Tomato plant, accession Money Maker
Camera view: horizontal (90 deg, fisheye); turntable rotation: 210 degrees
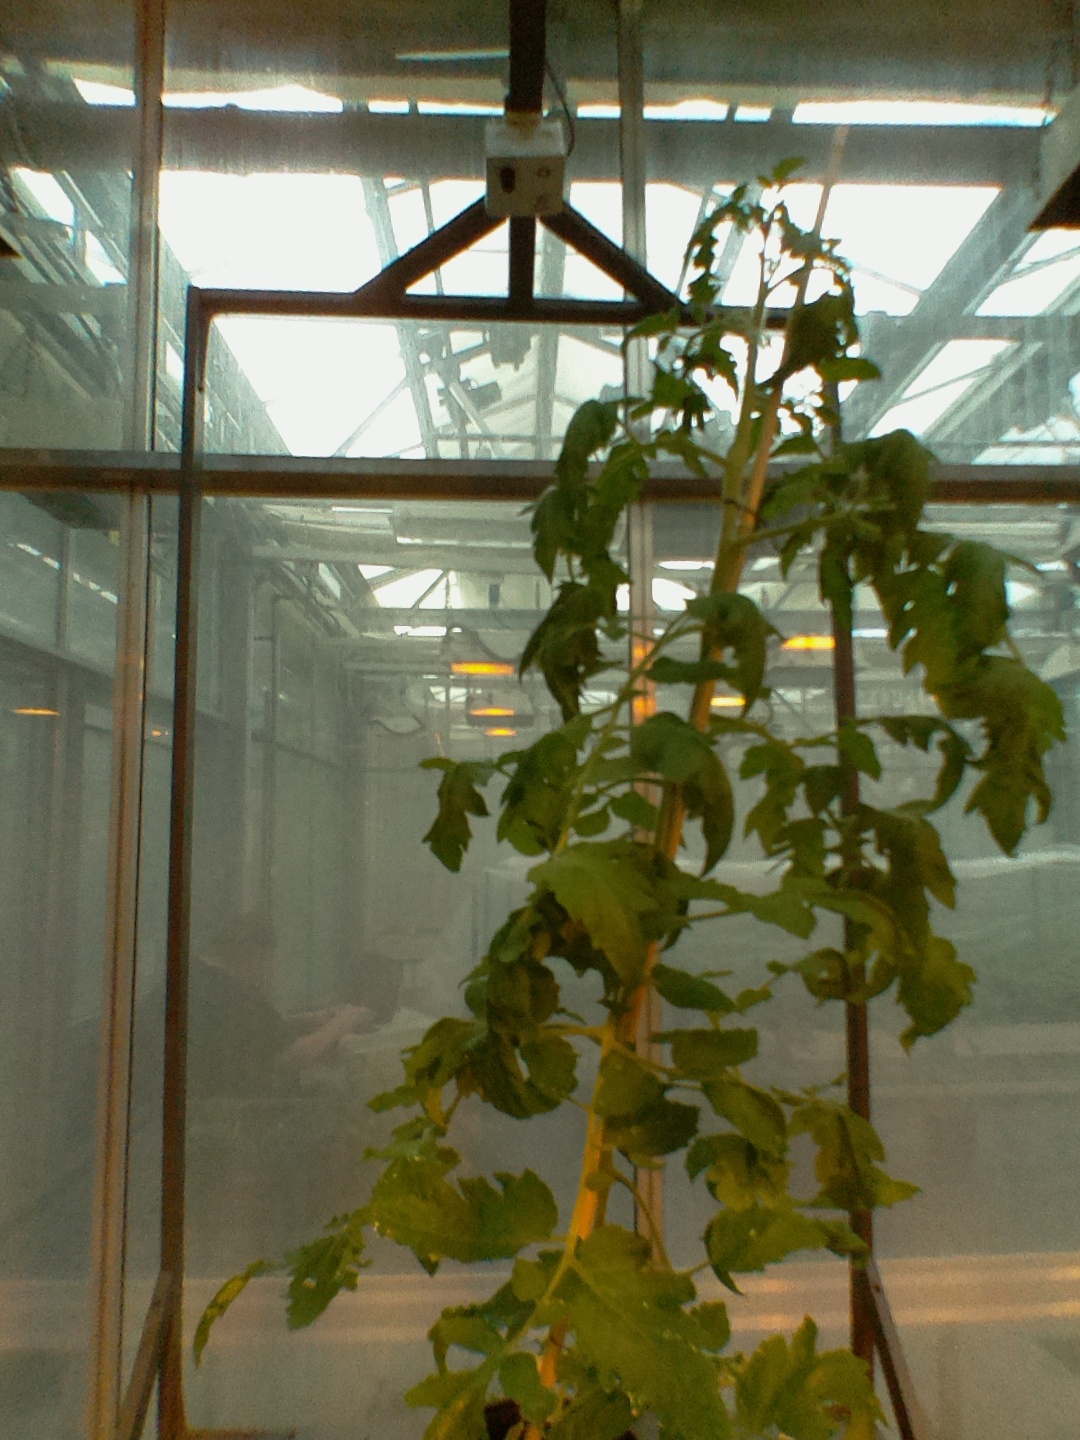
BBCH growth stage 54: 4 inflorescences visible